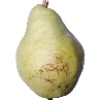
Label: pear_williams